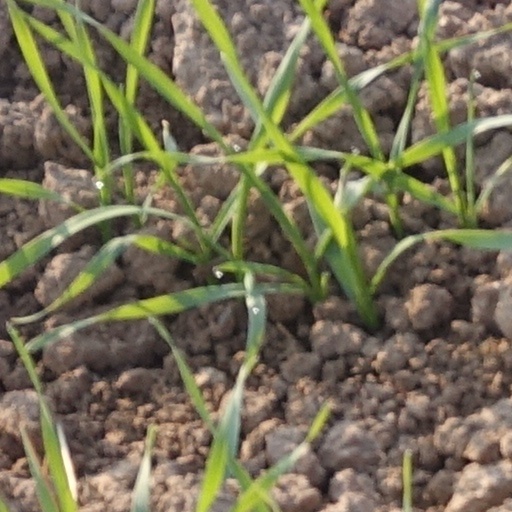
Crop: wheat